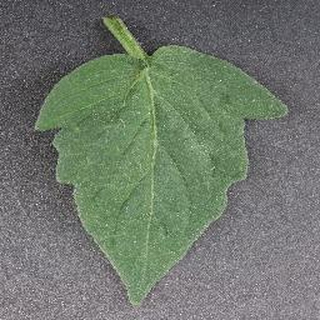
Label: healthy_tomato